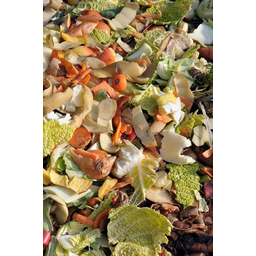
Label: trash